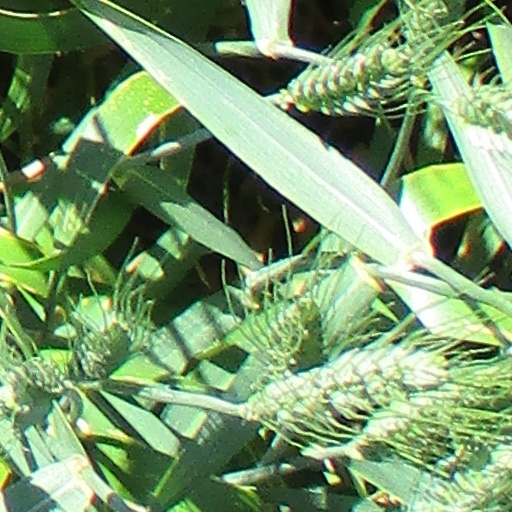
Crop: wheat